Gemini 7

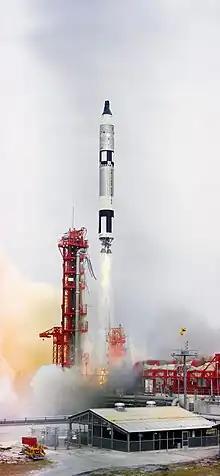
Gemini 7 heads into space

Launch went without any problems and all systems on the Titan II performed nominally. Some slight pogo vibrations were detected starting at T+110 seconds into launch, but unlike with Gemini 5 where the astronauts experienced momentary vision and speech problems, Borman reported only feeling a very light shaking sensation and Lovell nothing. After separating from the spent rocket stage, they turned the spacecraft around and proceeded to station keep with the rocket stage, a maneuver first tried on Gemini 4. The Gemini 4 attempt was unsuccessful, due to the limited knowledge at the time of the complex orbital mechanics involved. Gemini 7 flew in formation with its upper stage for fifteen minutes, at which time Borman stopped because he felt too much fuel was being consumed, and the stage was moving erratically as it vented its own remaining fuel.